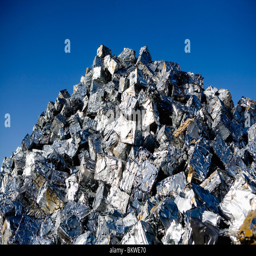
a mountain of industrial waste